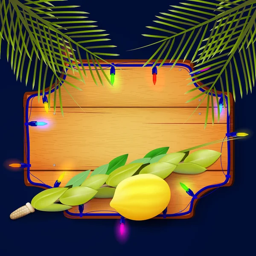
design with symbols of the festival of jewish holiday .